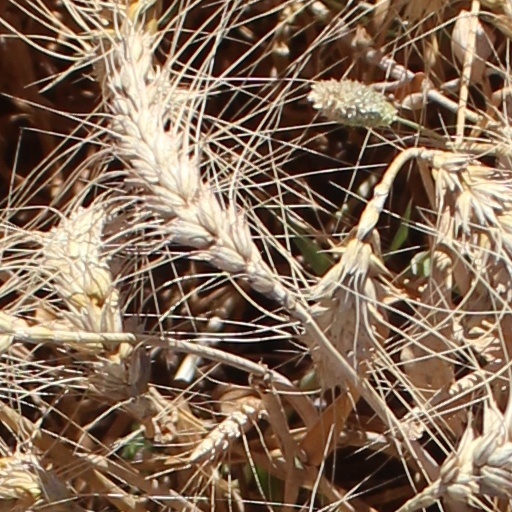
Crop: wheat